Harrowing the Dragon

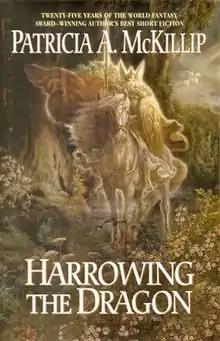
Cover of first edition

Harrowing the Dragon is a collection of fantasy short stories by Patricia A. McKillip. It was first published in hardcover and ebook by Ace Books in November 2005, and in trade paperback by the same publisher in November 2006. The first British edition was issued in ebook by Gateway/Orion on December 17, 2015.